August Gottlieb Meißner

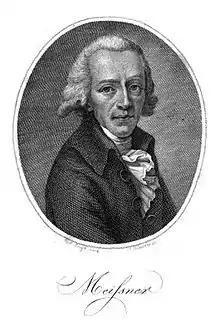
August Gottlieb Meißner

August Gottlieb Meissner (3 November 1753 – 18 February 1807) was a German writer of the Enlightenment and is considered the founder of the German detective story.